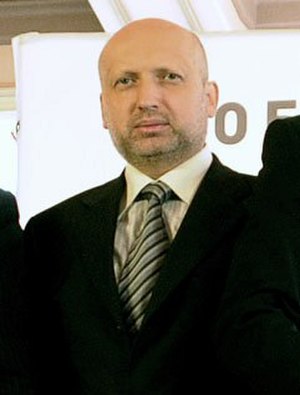
Oleksandr Turtjinov
Oleksandr Turtjinov
Oleksandr Turtjinov er en ukrainsk politiker, forretningsmand, manuskriptforfatter, Ph.d. i metalurgi.